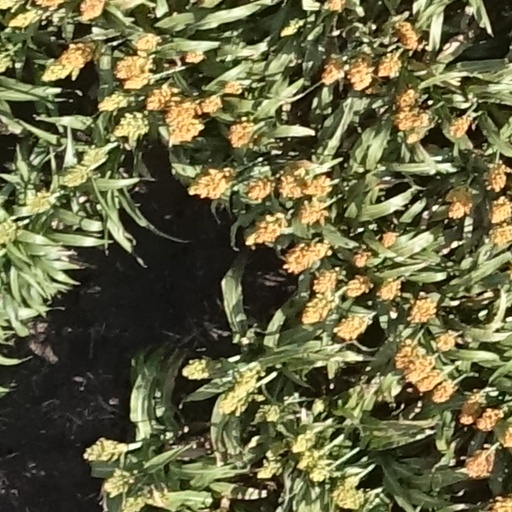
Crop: sorghum